Dust of Life (1995 film)

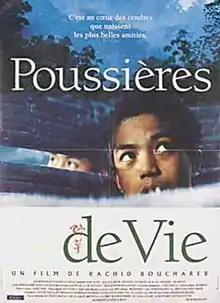

Dust of Life is a 1995 French drama film directed by Rachid Bouchareb. It was nominated for the Academy Award for Best Foreign Language Film as an Algerian submission. The film is based on a true story, originally recounted in a novel by Duyen Anh.